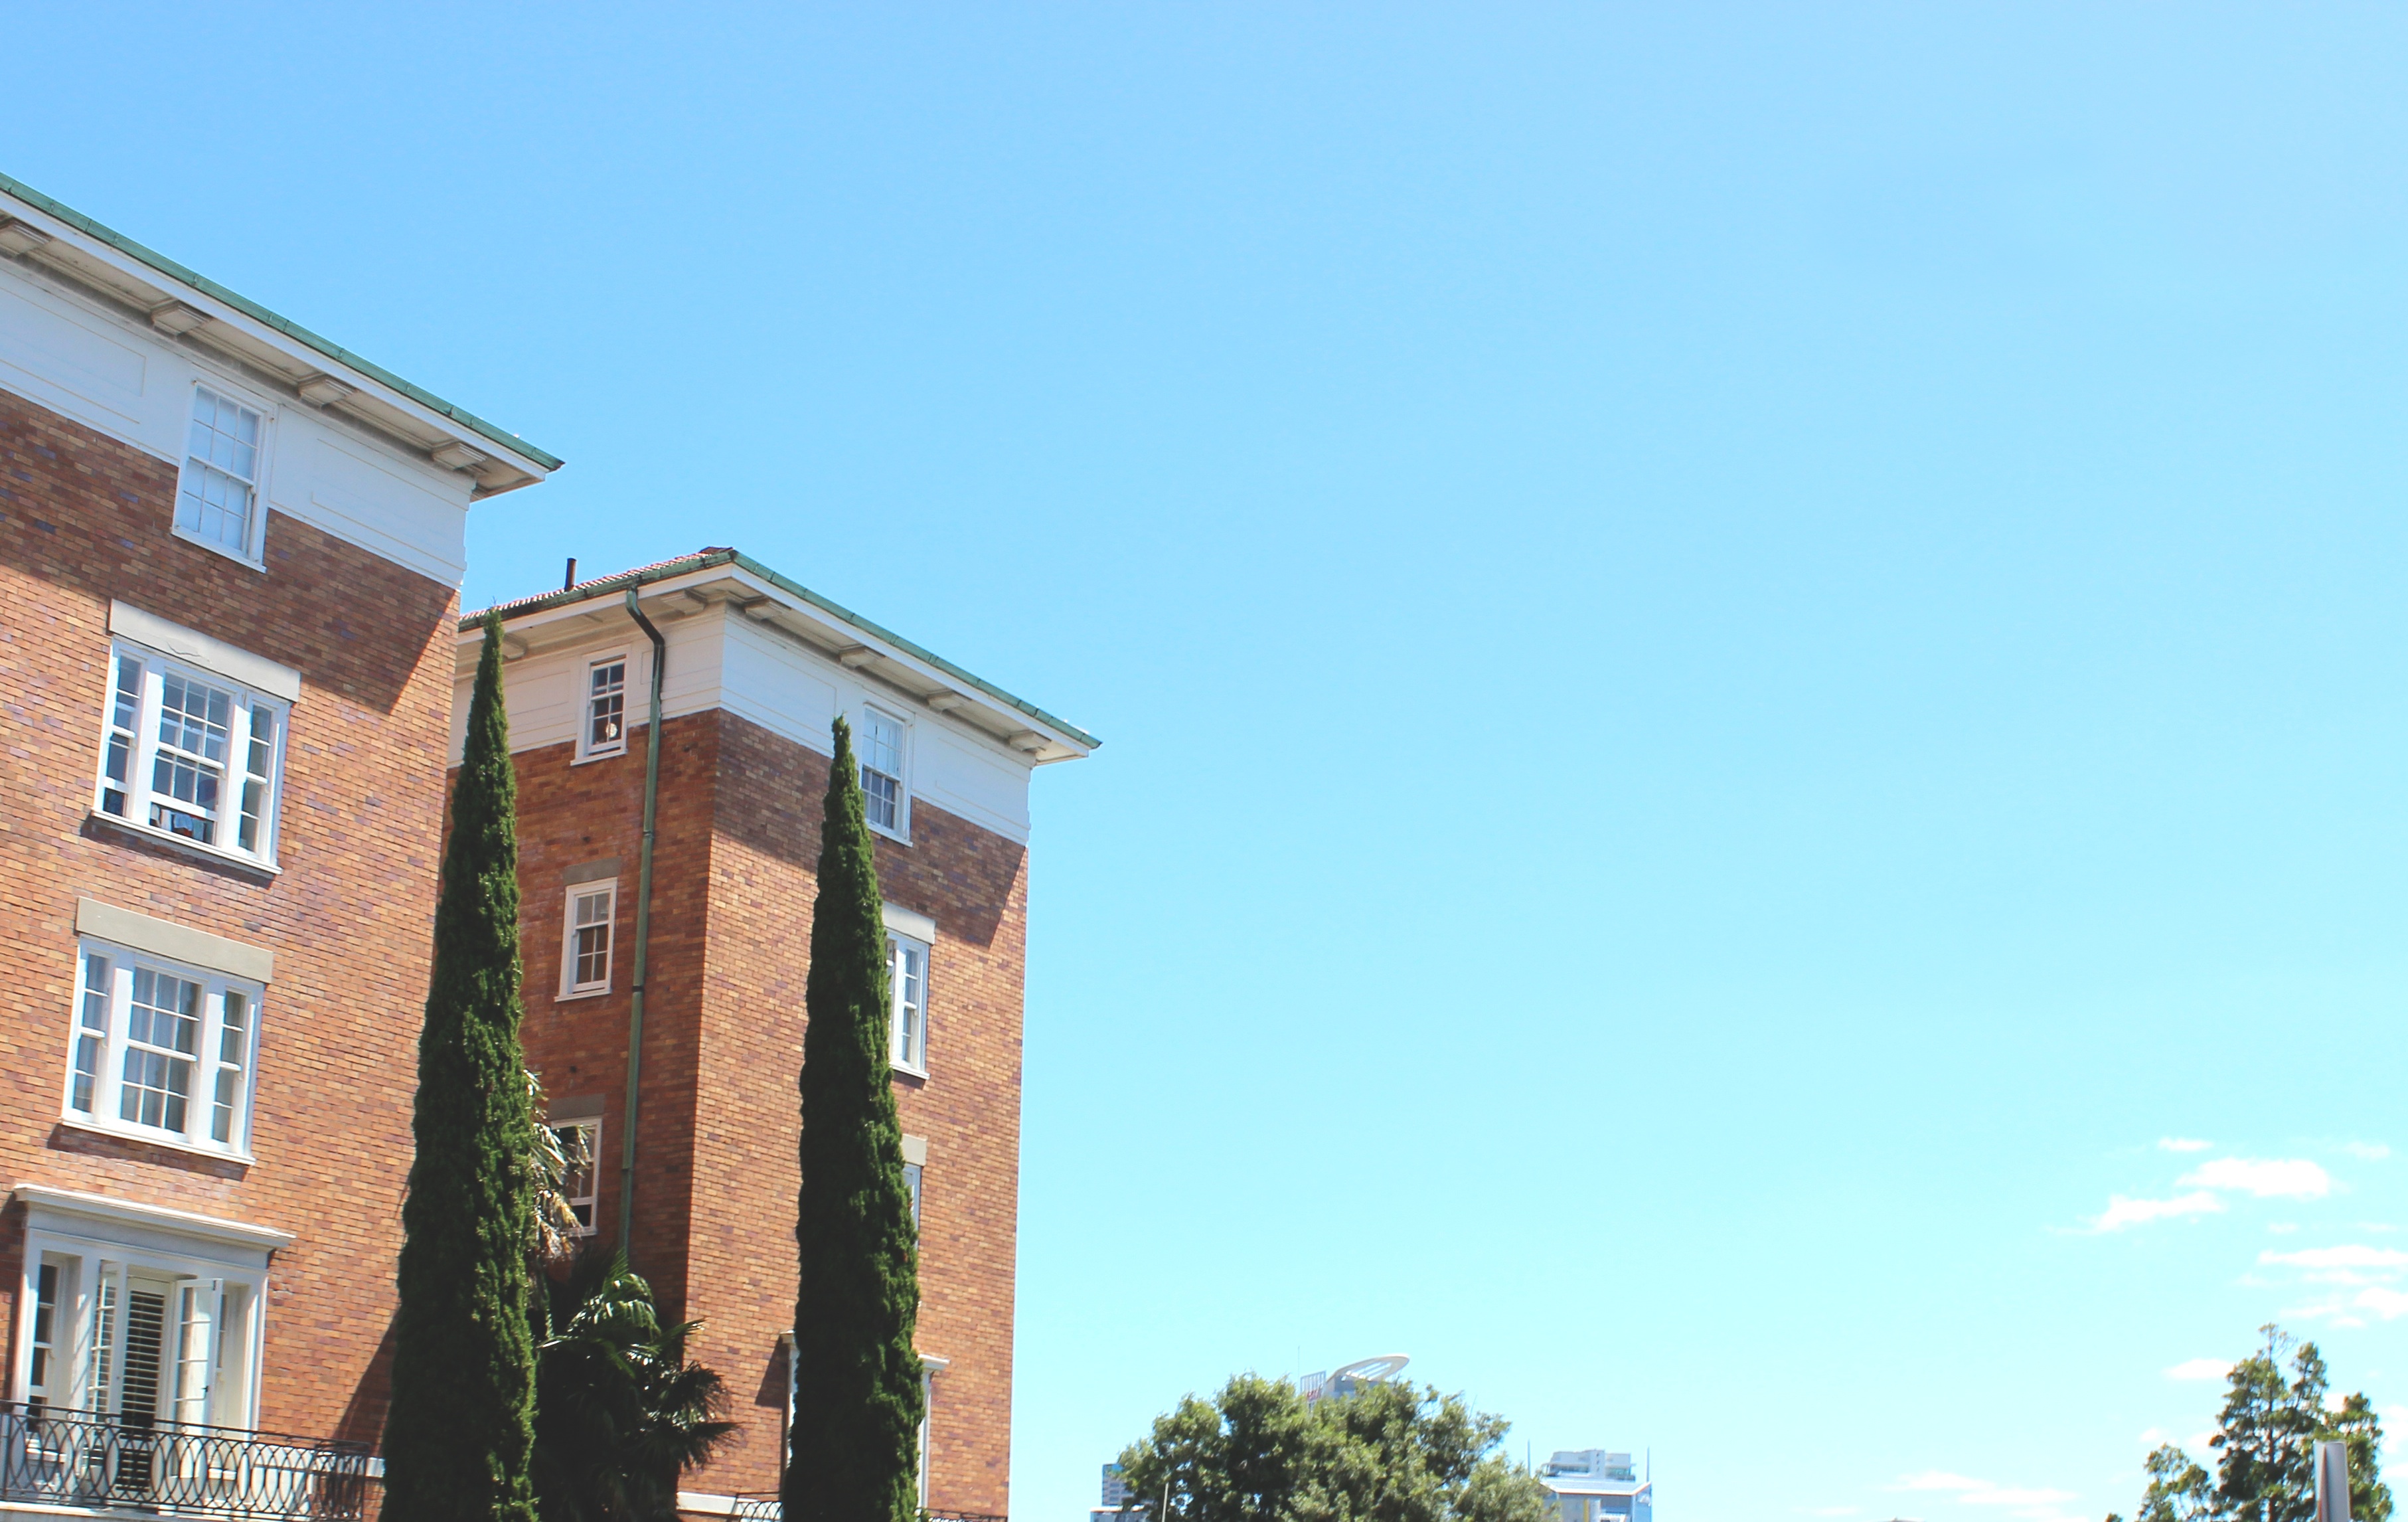
building, downtown, facade, property, tower block, estate, neighbourhood, residential area